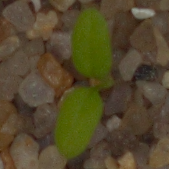
Label: common_chickweed